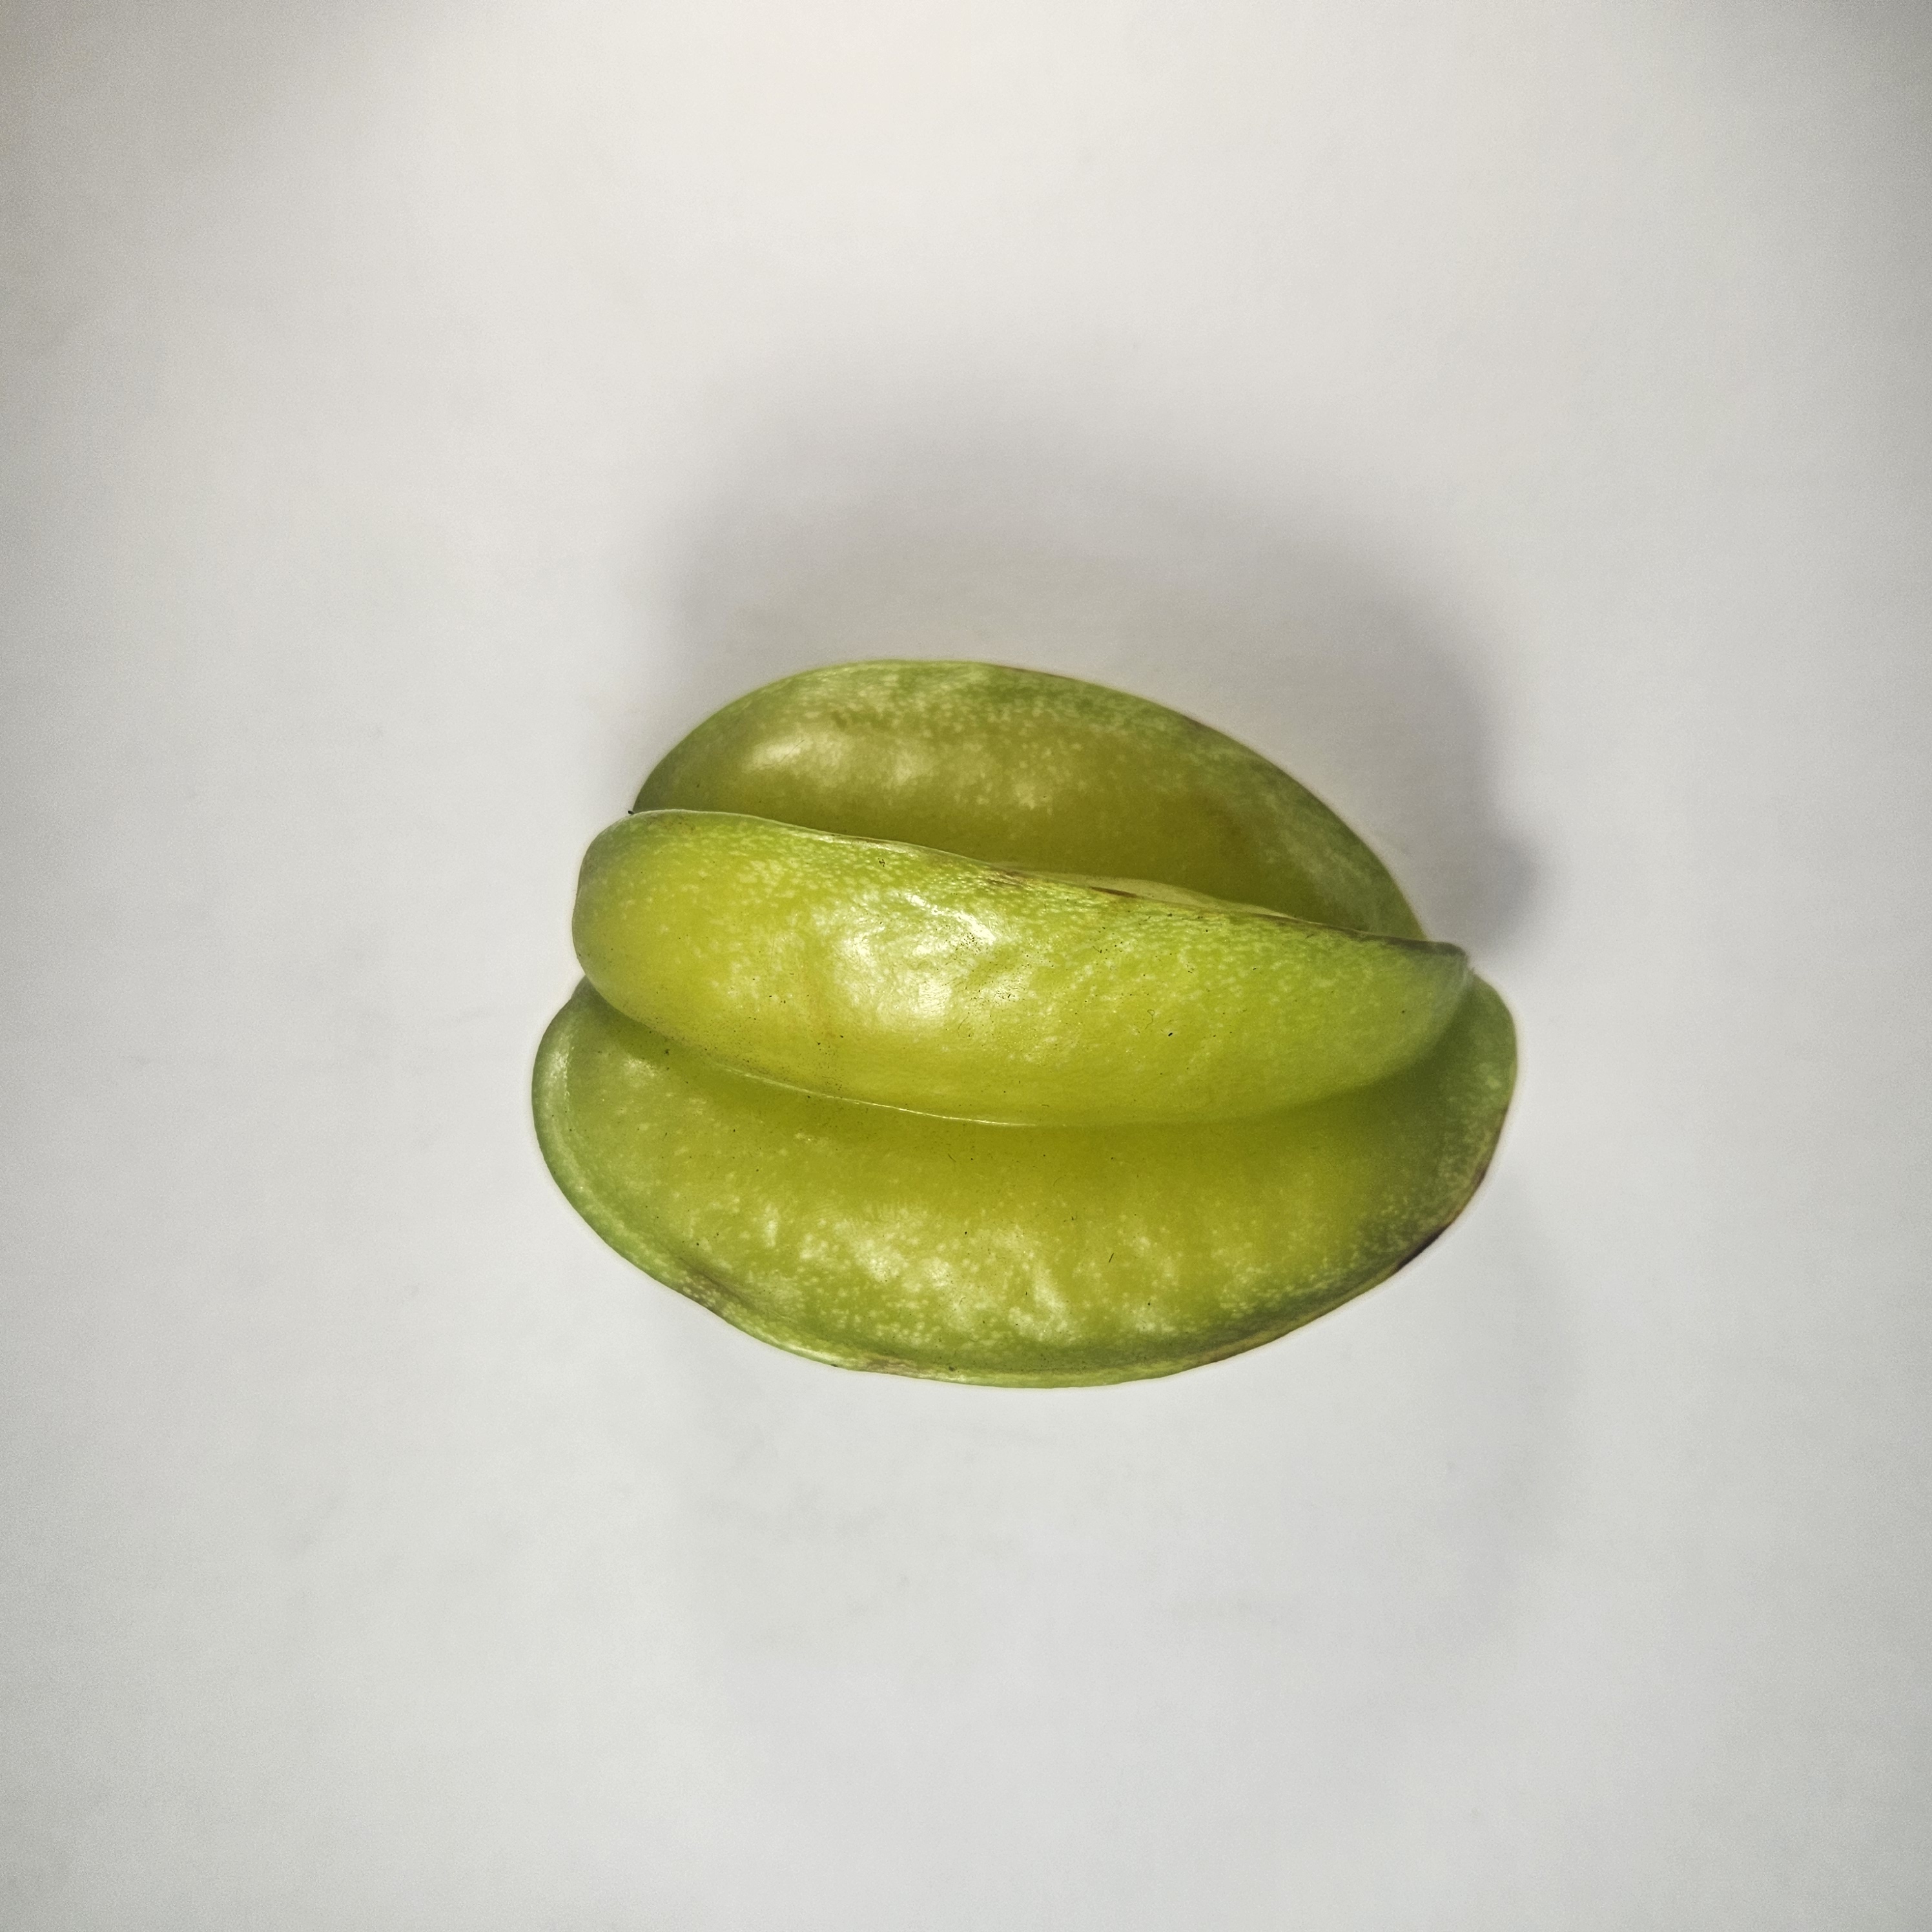
Label: Healthy Fruits